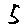
Label: 5